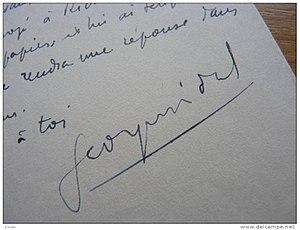
Signature de Georges Vidal, né le 24 avril 1903 à Guérigny (Nièvre) et mort le 13 novembre 1964 à Paris, est un correcteur d’imprimerie, romancier et poète libertaire.
Georges Vidal, né le 24 avril 1903 à Guérigny et mort le 13 novembre 1964 à Paris, est un correcteur d'imprimerie, romancier, poète et militant anarchiste.